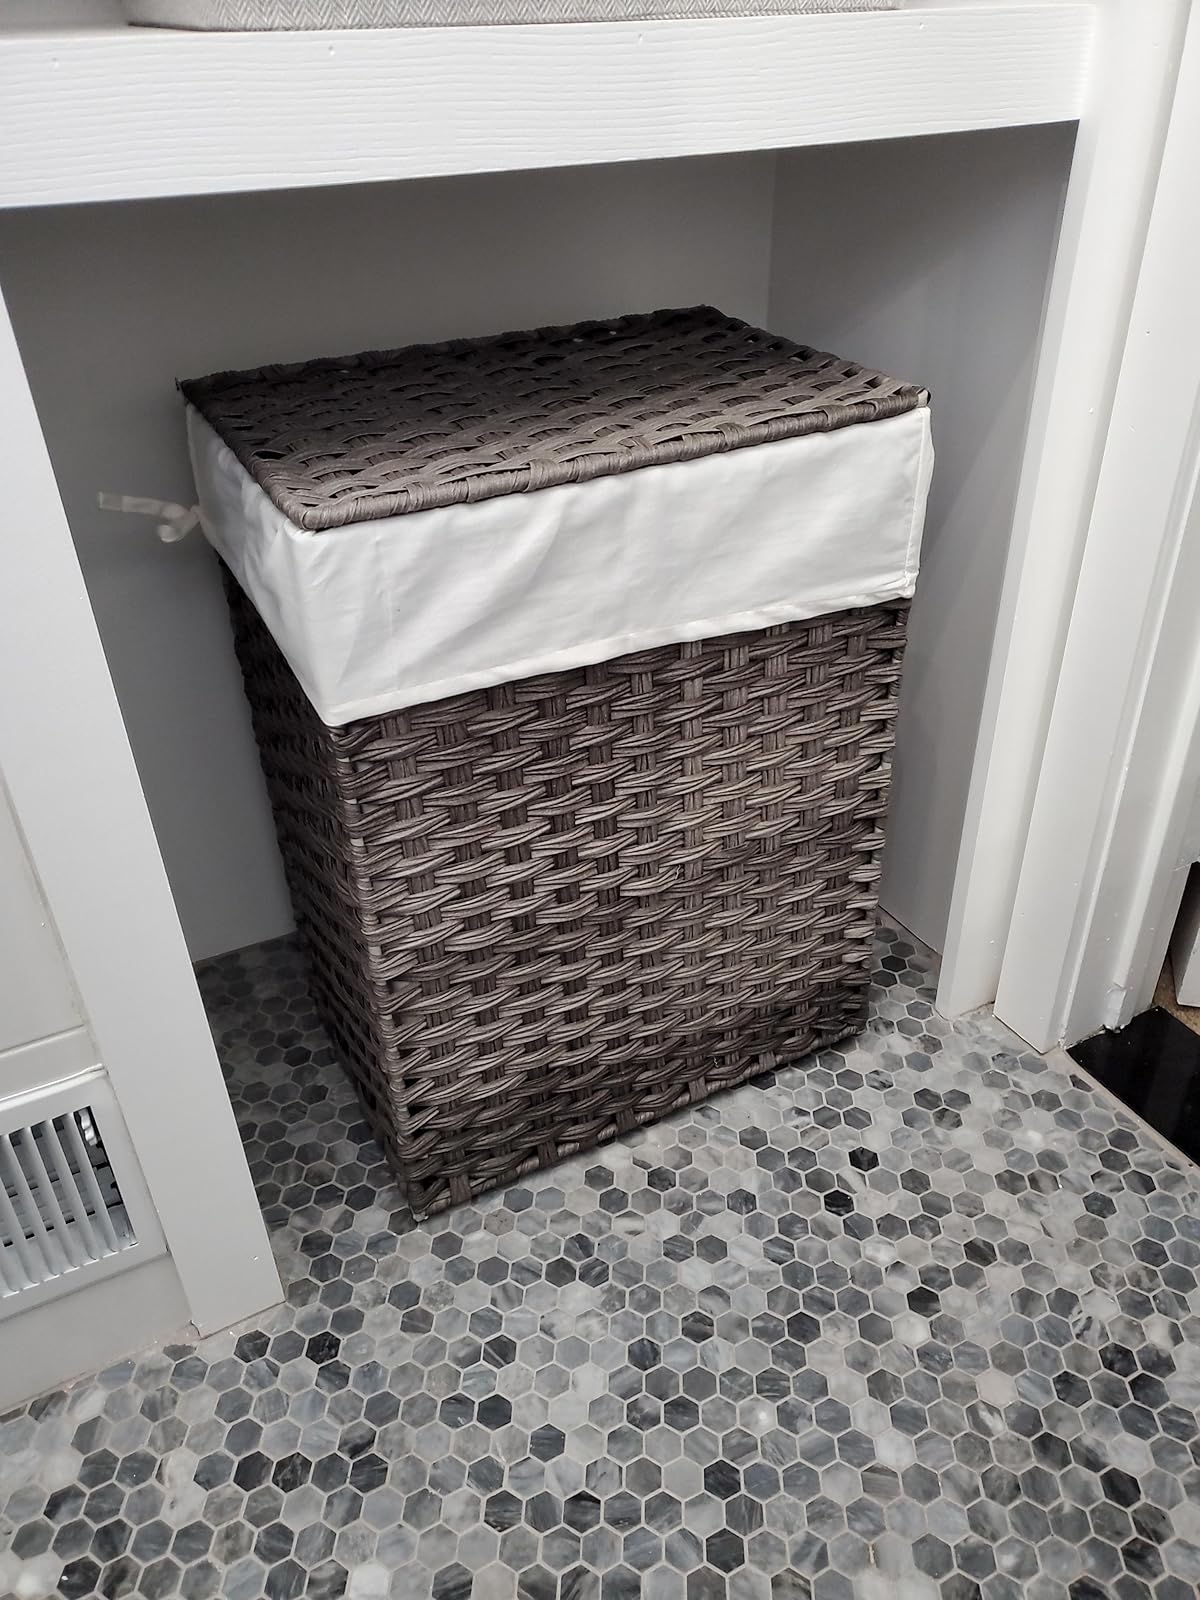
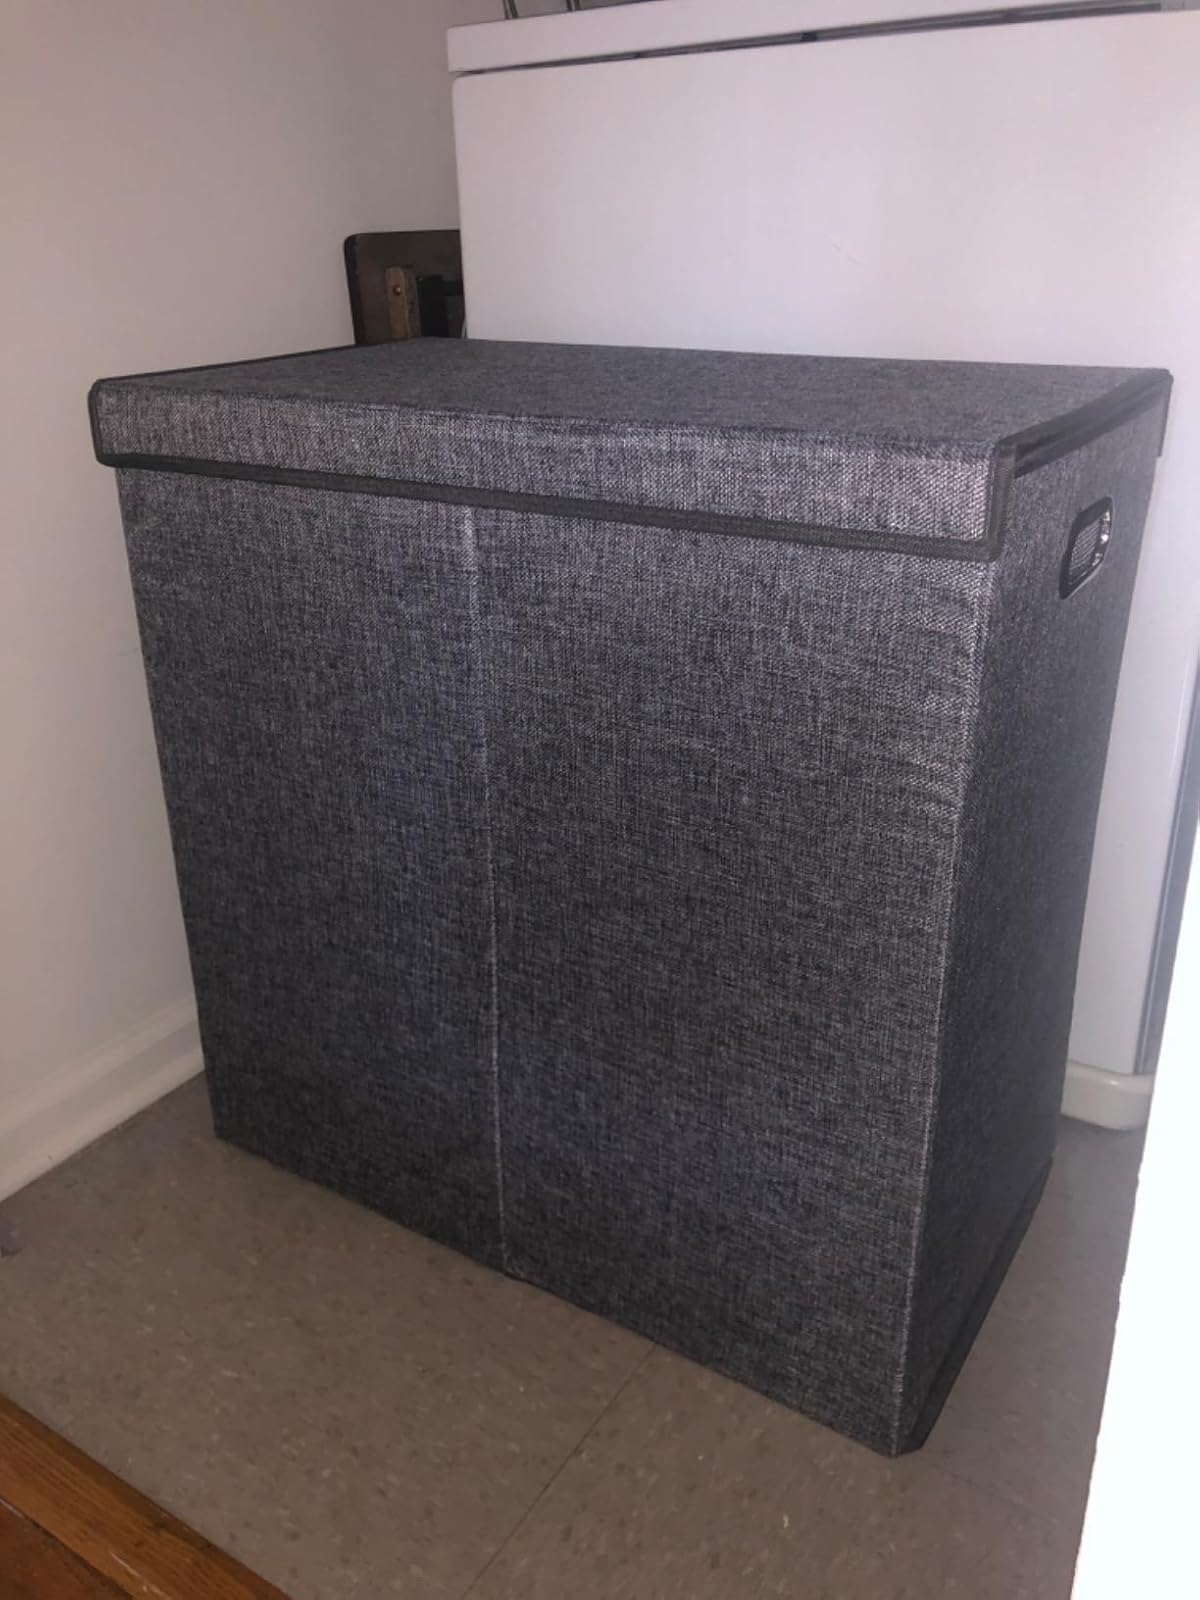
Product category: items_hamper
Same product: no